John Kocinski

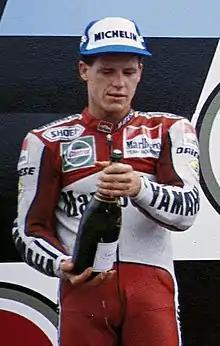
Kocinski at the 1992 Dutch TT

John Kocinski (born March 20, 1968, in Little Rock, Arkansas) is a retired American Grand Prix motorcycle road racer whose successes include winning the 1990 250cc World Championship and the 1997 Superbike World Championship title.